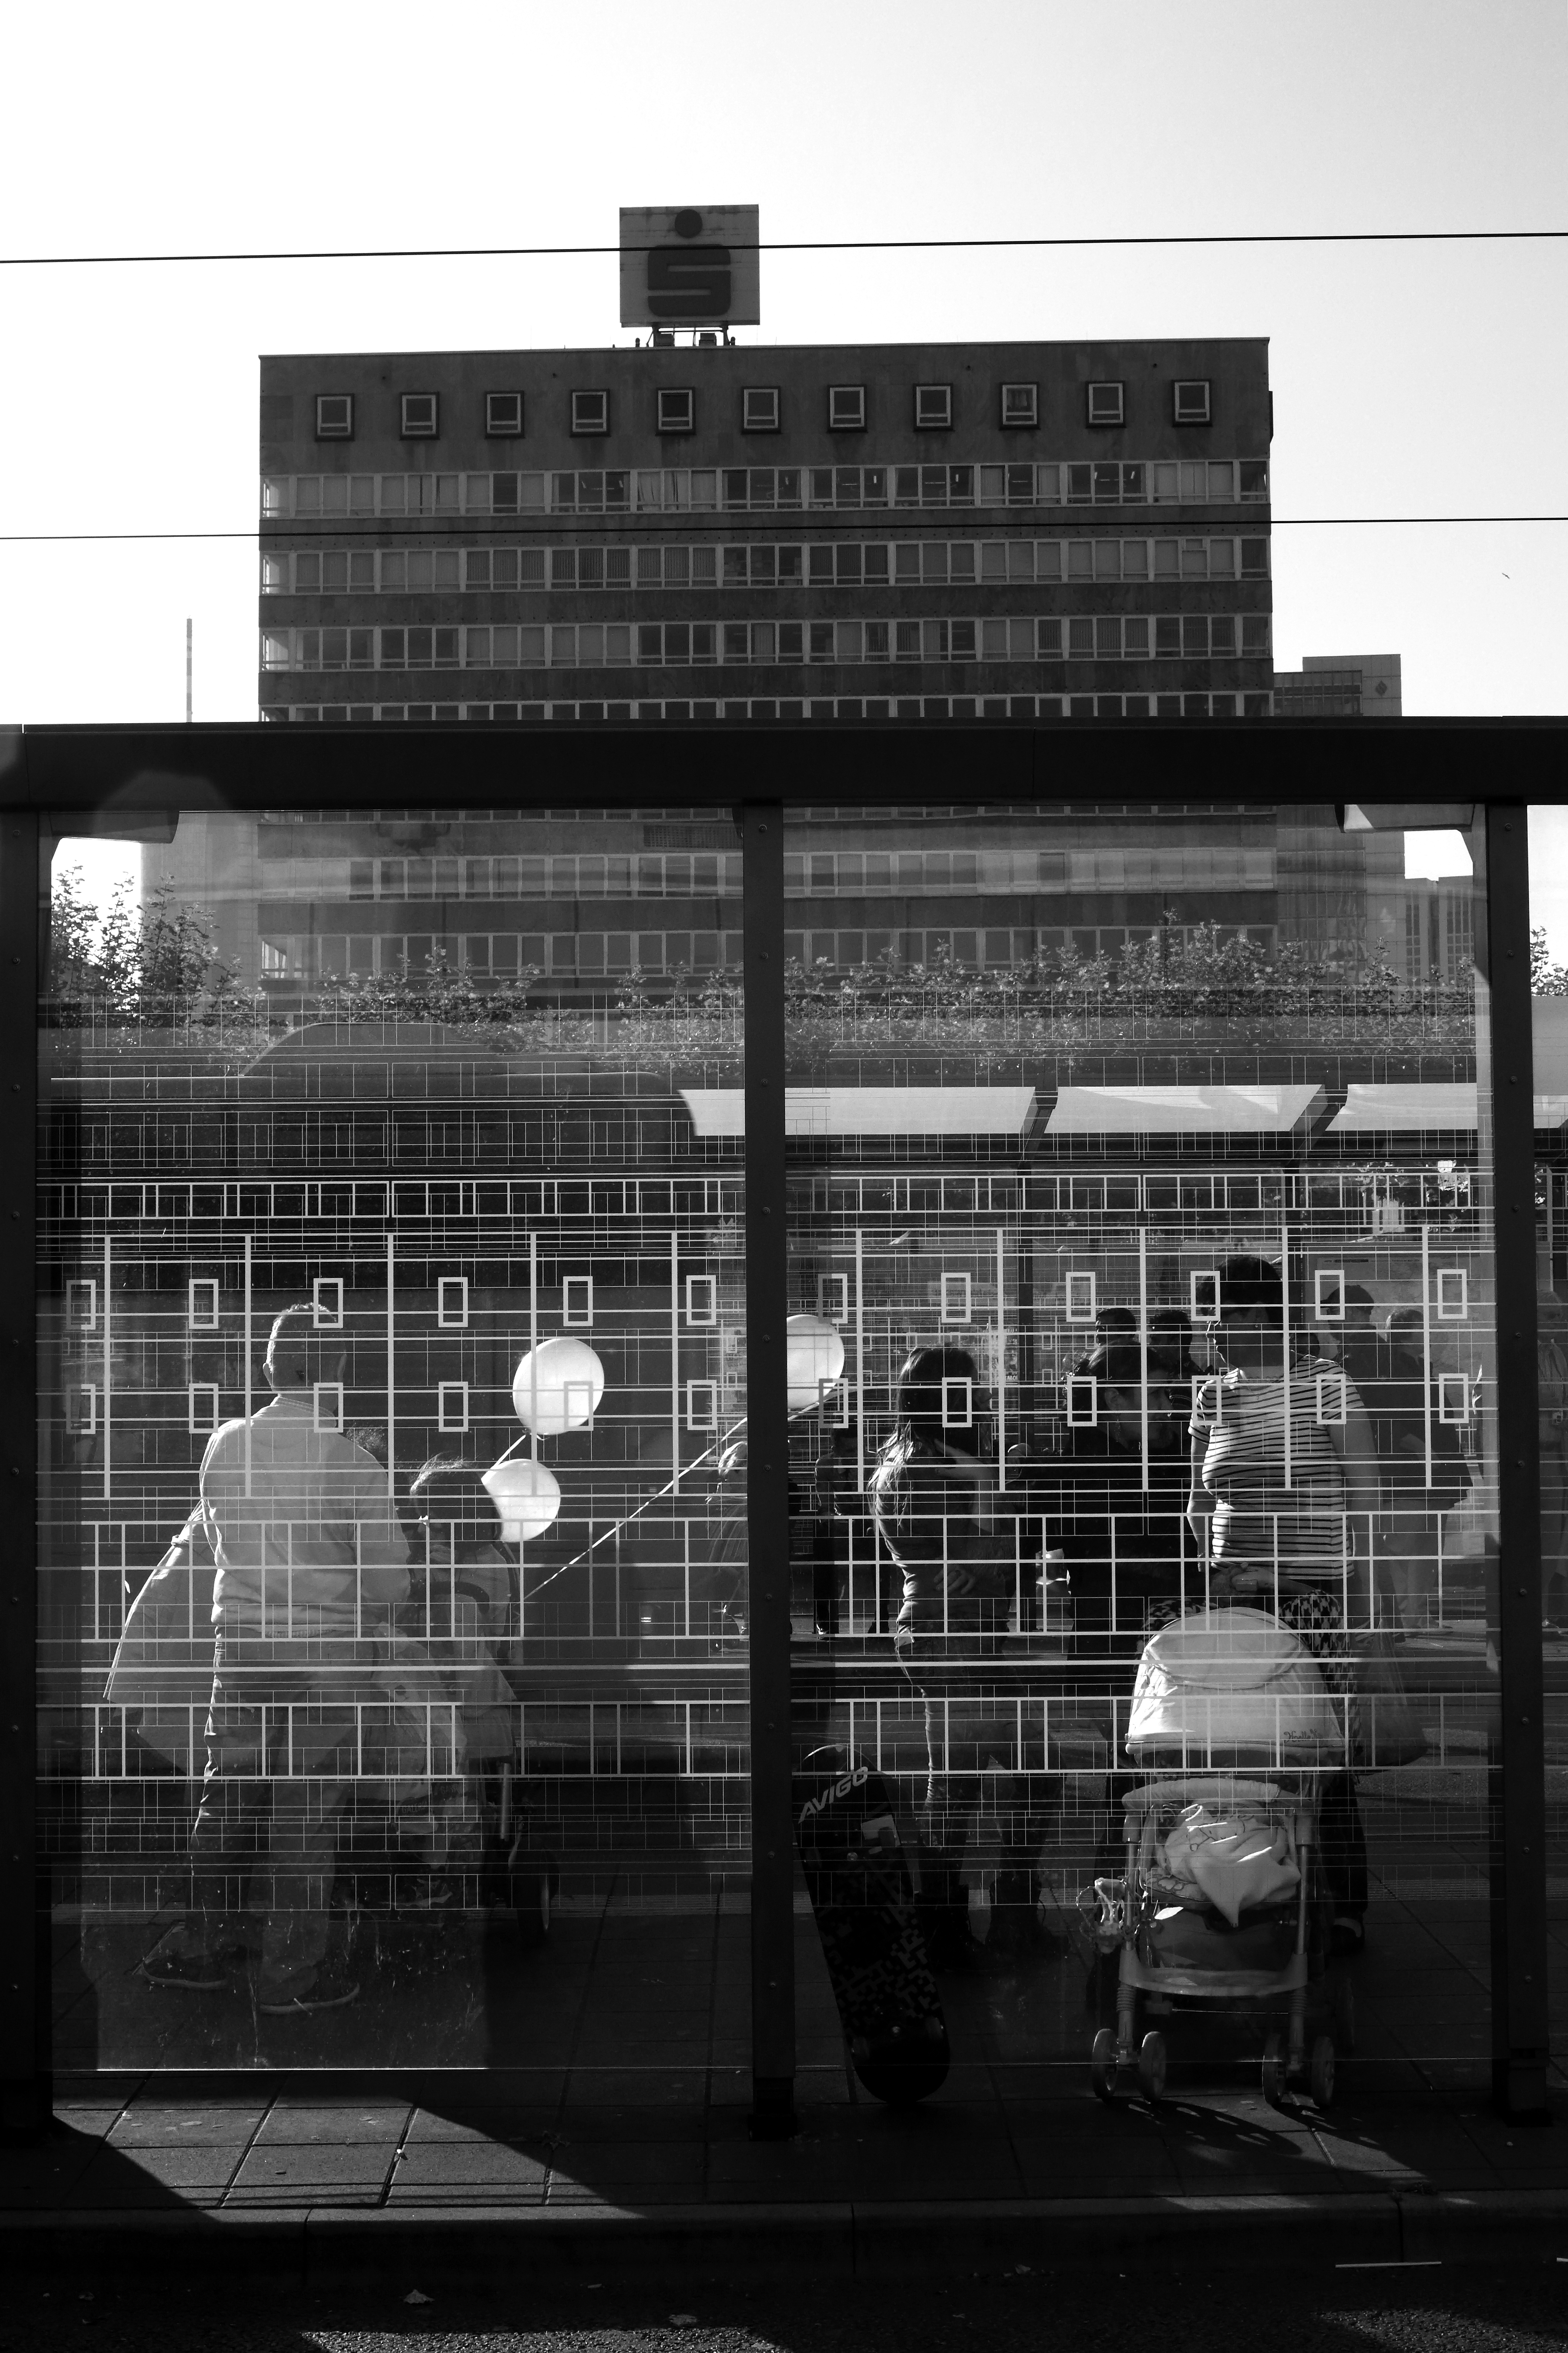
black and white, architecture, white, street, balloon, city, summer, evening, black, monochrome, streetphotography, bw, blackandwhite, blackwhite, photograph, germany, alemania, allemagne, sommer, strasse, sw, schwarzweiss, schwarzweis, image, shape, frankfurtmain, frankfurtammain, frankfurtam, frankfurtamain, germania, hesse, hassia, hessen, frankfurt, nachmittag, schwarzweissfotografie, ballon, schwarzweisfotografie, urban area, monochrome photography, film noir